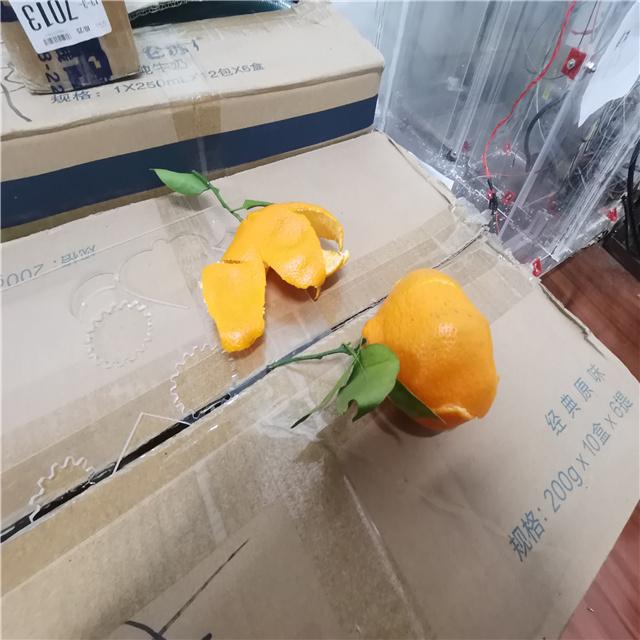
Label: peels